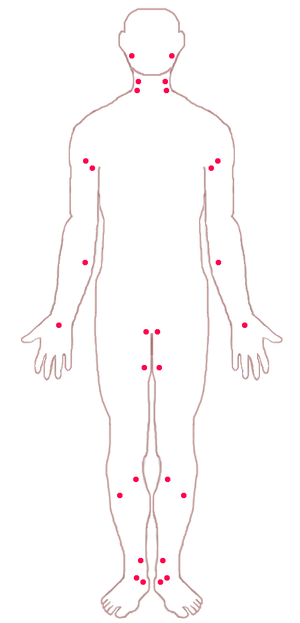
Les points de compression sont des techniques d'arrêt des hémorragies à distance. Ils consistent à comprimer l'artère amenant le sang à la blessure contre un os.